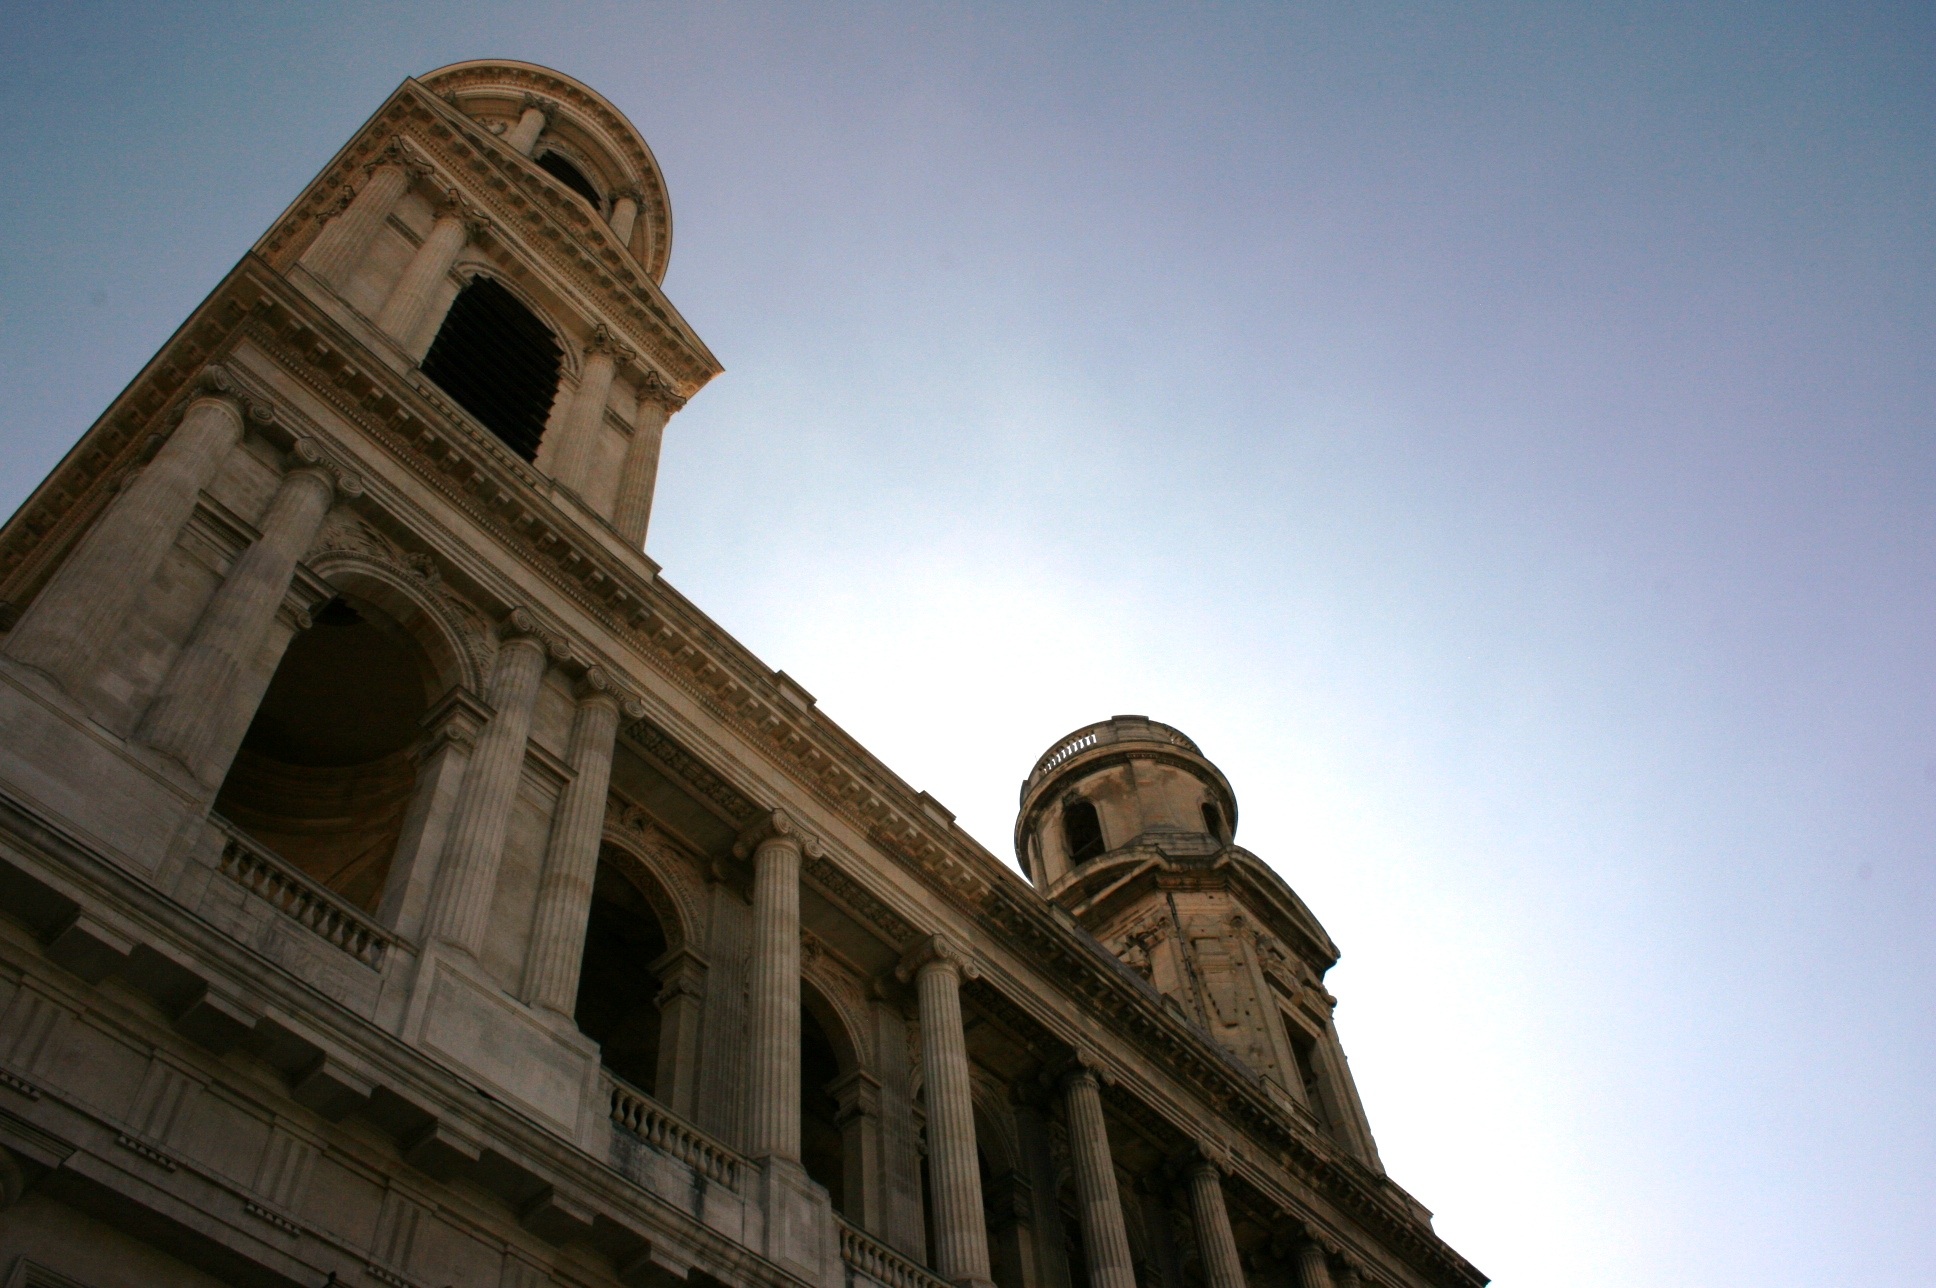
architecture, paris, monument, statue, arch, landmark, place of worship, sculpture, temple, church tower, ancient history, saint sulpice